List of Kobato episodes

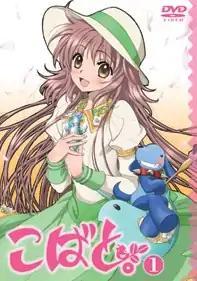
The cover of the first DVD compilation released by Madhouse.

Kobato is a 24-episode anime adaption of the manga of the same name by CLAMP. The series premiered in the autumn of 2009, directed by Mitsuyuki Masuhara and animated by Madhouse, with scripts supervised by CLAMP's Nanase Ohkawa and "xxxHolic" writer Michiko Yokote. The anime began its broadcast on October 6, 2009.